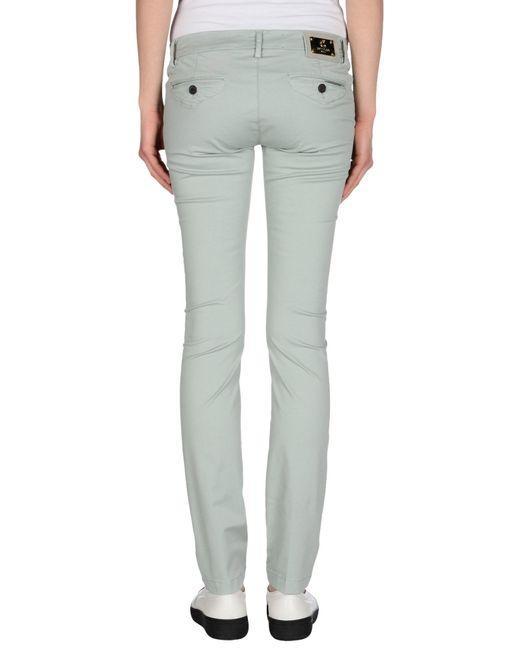
Slim Fit Bürokleidung Jeans für Frauen